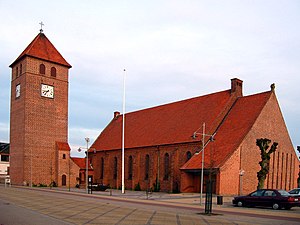
Brønderslev Kirke
Kirken i november 2010
Brønderslev Kirke
Brønderslev Kirke er opført i 1920-1922 efter tegninger af arkitekt Valdemar Schmidt.